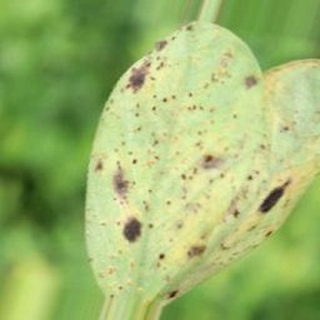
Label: groundnut_rust